Israeli Peace Initiative

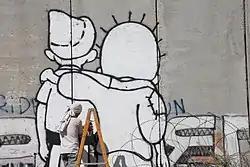
Graffiti as peace activism: The Peace Kids on the Israeli West Bank barrier depicting Palestinian Handala and Israeli Srulik embracing one another.

Each of the final status agreements that will be signed between Israel and the Palestinians, Israel and Syria, and Israel and Lebanon, the parties will implement the instructions of the United Nations Charter and the principles of International Law that govern relations between states in peacetime; they will resolve all disputes by peaceful means; they will develop good, neighborly relations of coordinating bodies in order to ensure sustainable security; they will refrain from threats or the use of force against one another, refrain from joining a coalition, organization or alliance of any kind that has military or security nature, involving a third party, whose goals or activities include aggression or other acts of military hostility against the other side.